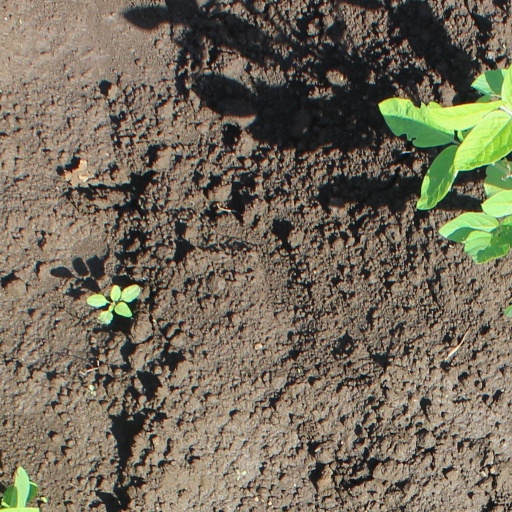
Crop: soybean